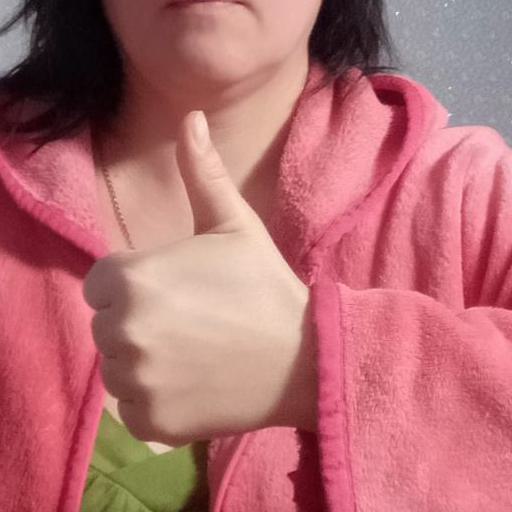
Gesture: like